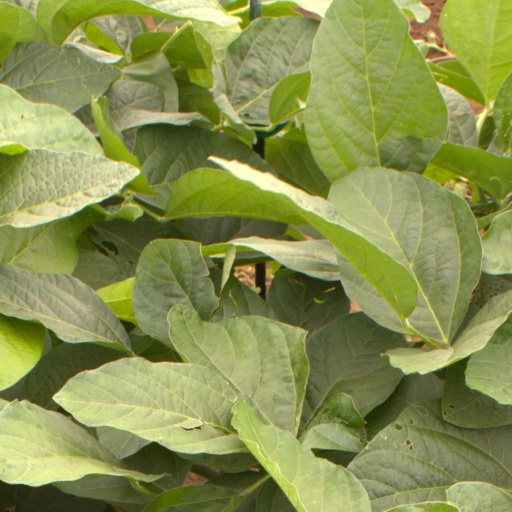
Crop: soybean